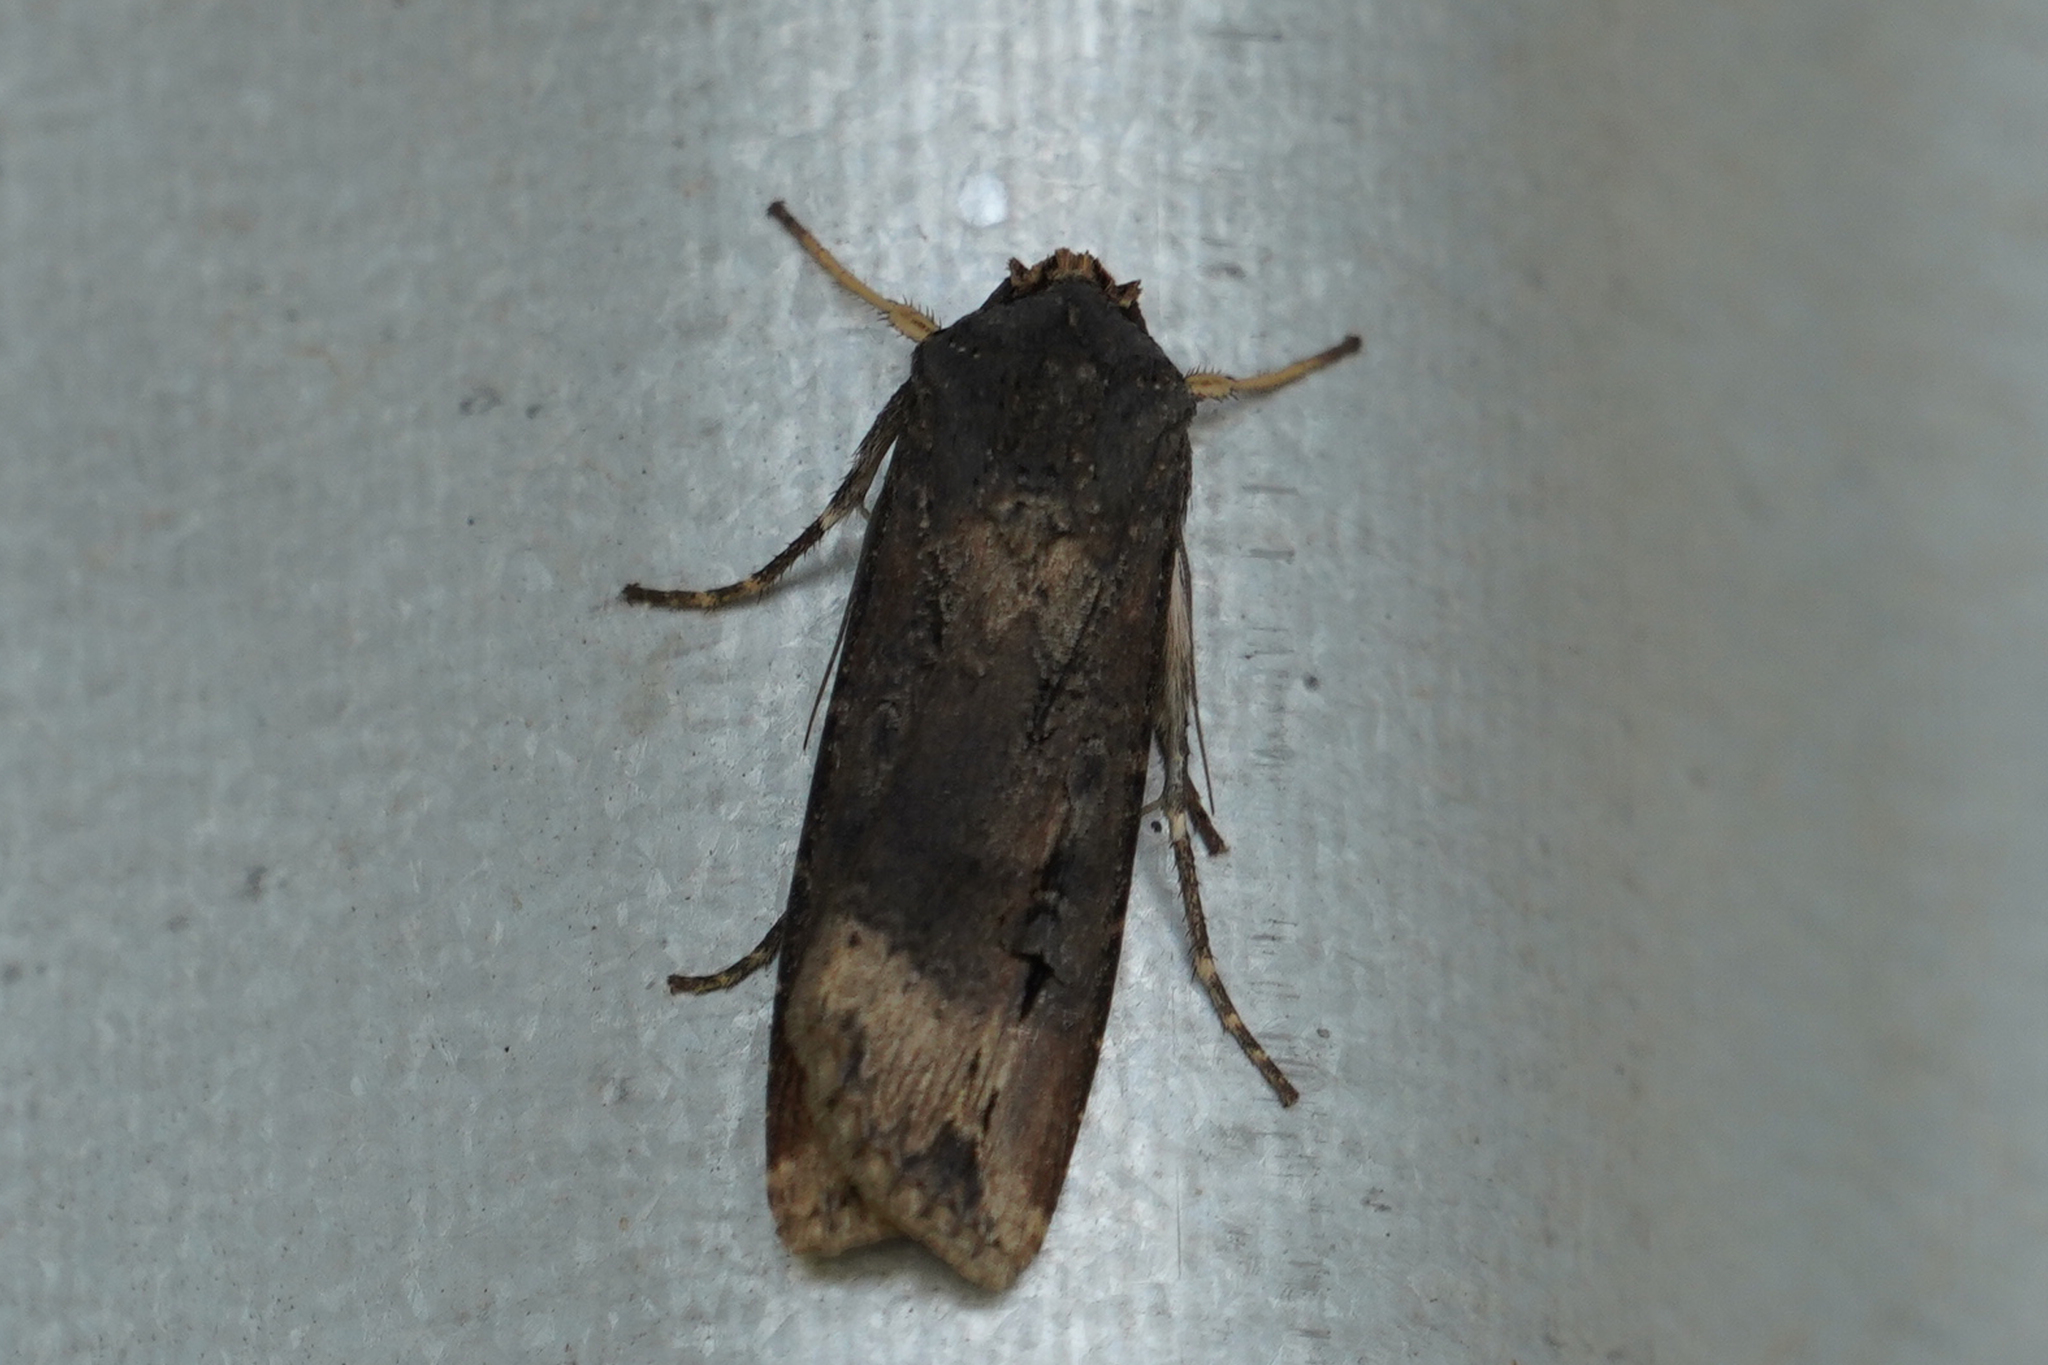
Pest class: cutworms